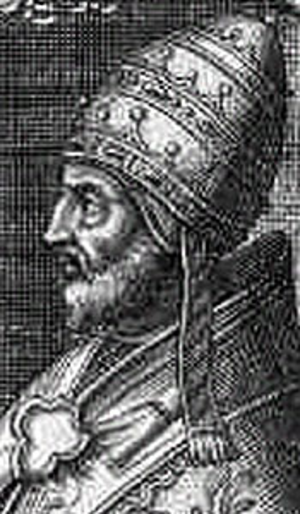
Le palais des papes de Viterbe est, avec la cathédrale San Lorenzo, le plus important monument historique de cette ville du nord du Latium, qui fut un temps, au cours du Moyen Âge résidence pontificale. Viterbe resta le siège pontifical pendant vingt-quatre ans, de 1257 à 1281. Le choix de la capitale de la Tuscie romaine comme résidence des papes témoigne du prestige que la ville avait acquis à cette époque.